The Hives

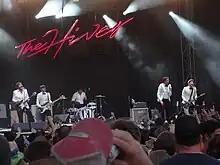
The Hives performing at the 2021 Shaky Knees Music Festival

In March 2012, the band announced their fifth studio album, "Lex Hives", and released the first single from the album "Go Right Ahead". The song was performed live during an appearance at the Norwegian-Swedish talk show "Skavlan" on 30 March. After a run of live shows in California and two weekend shows at Coachella, the band performed on "Jimmy Kimmel Live!" on 23 April.